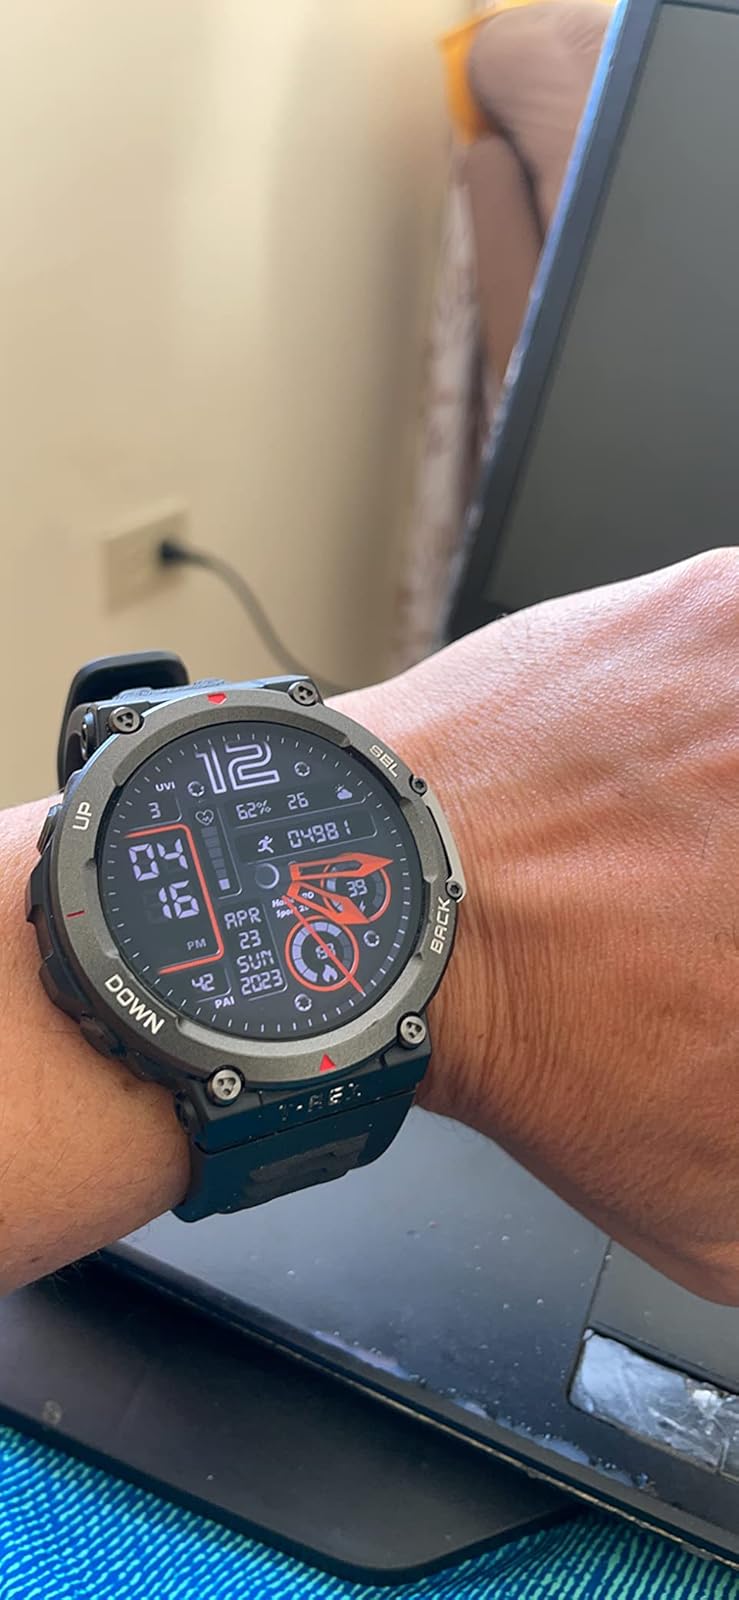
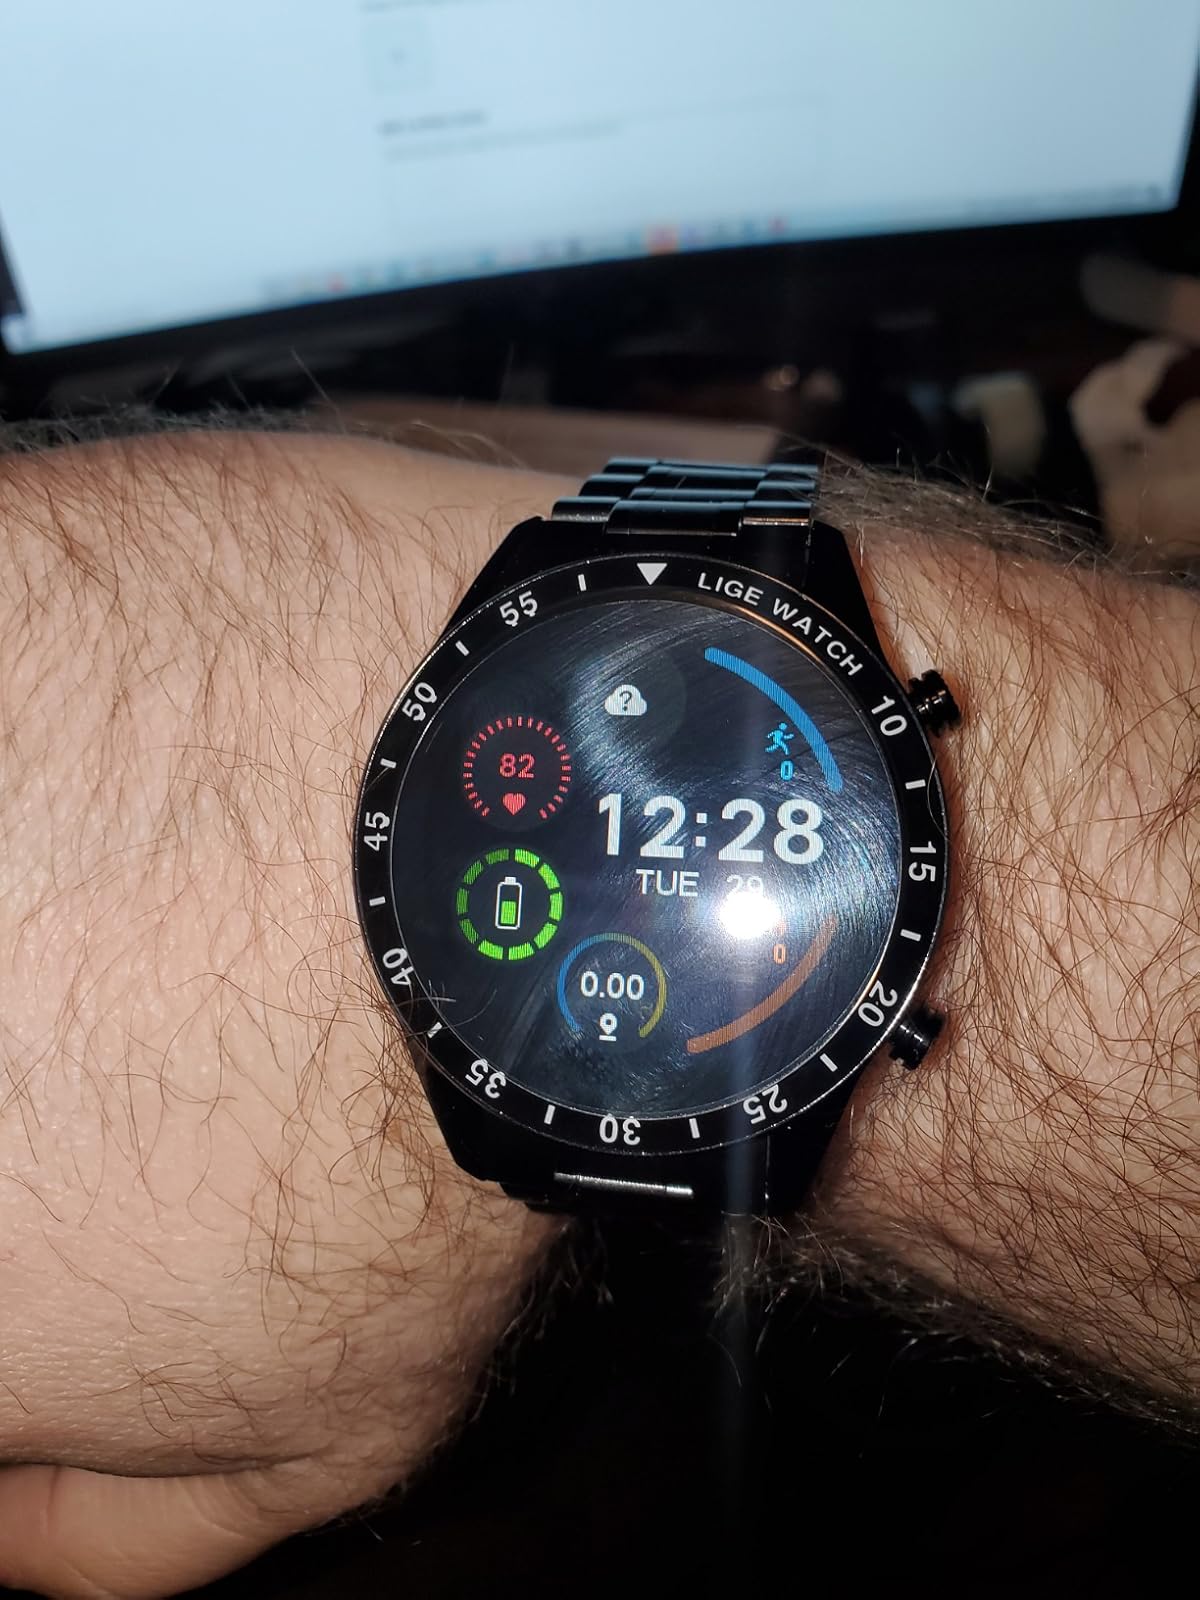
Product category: smartwatch
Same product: no